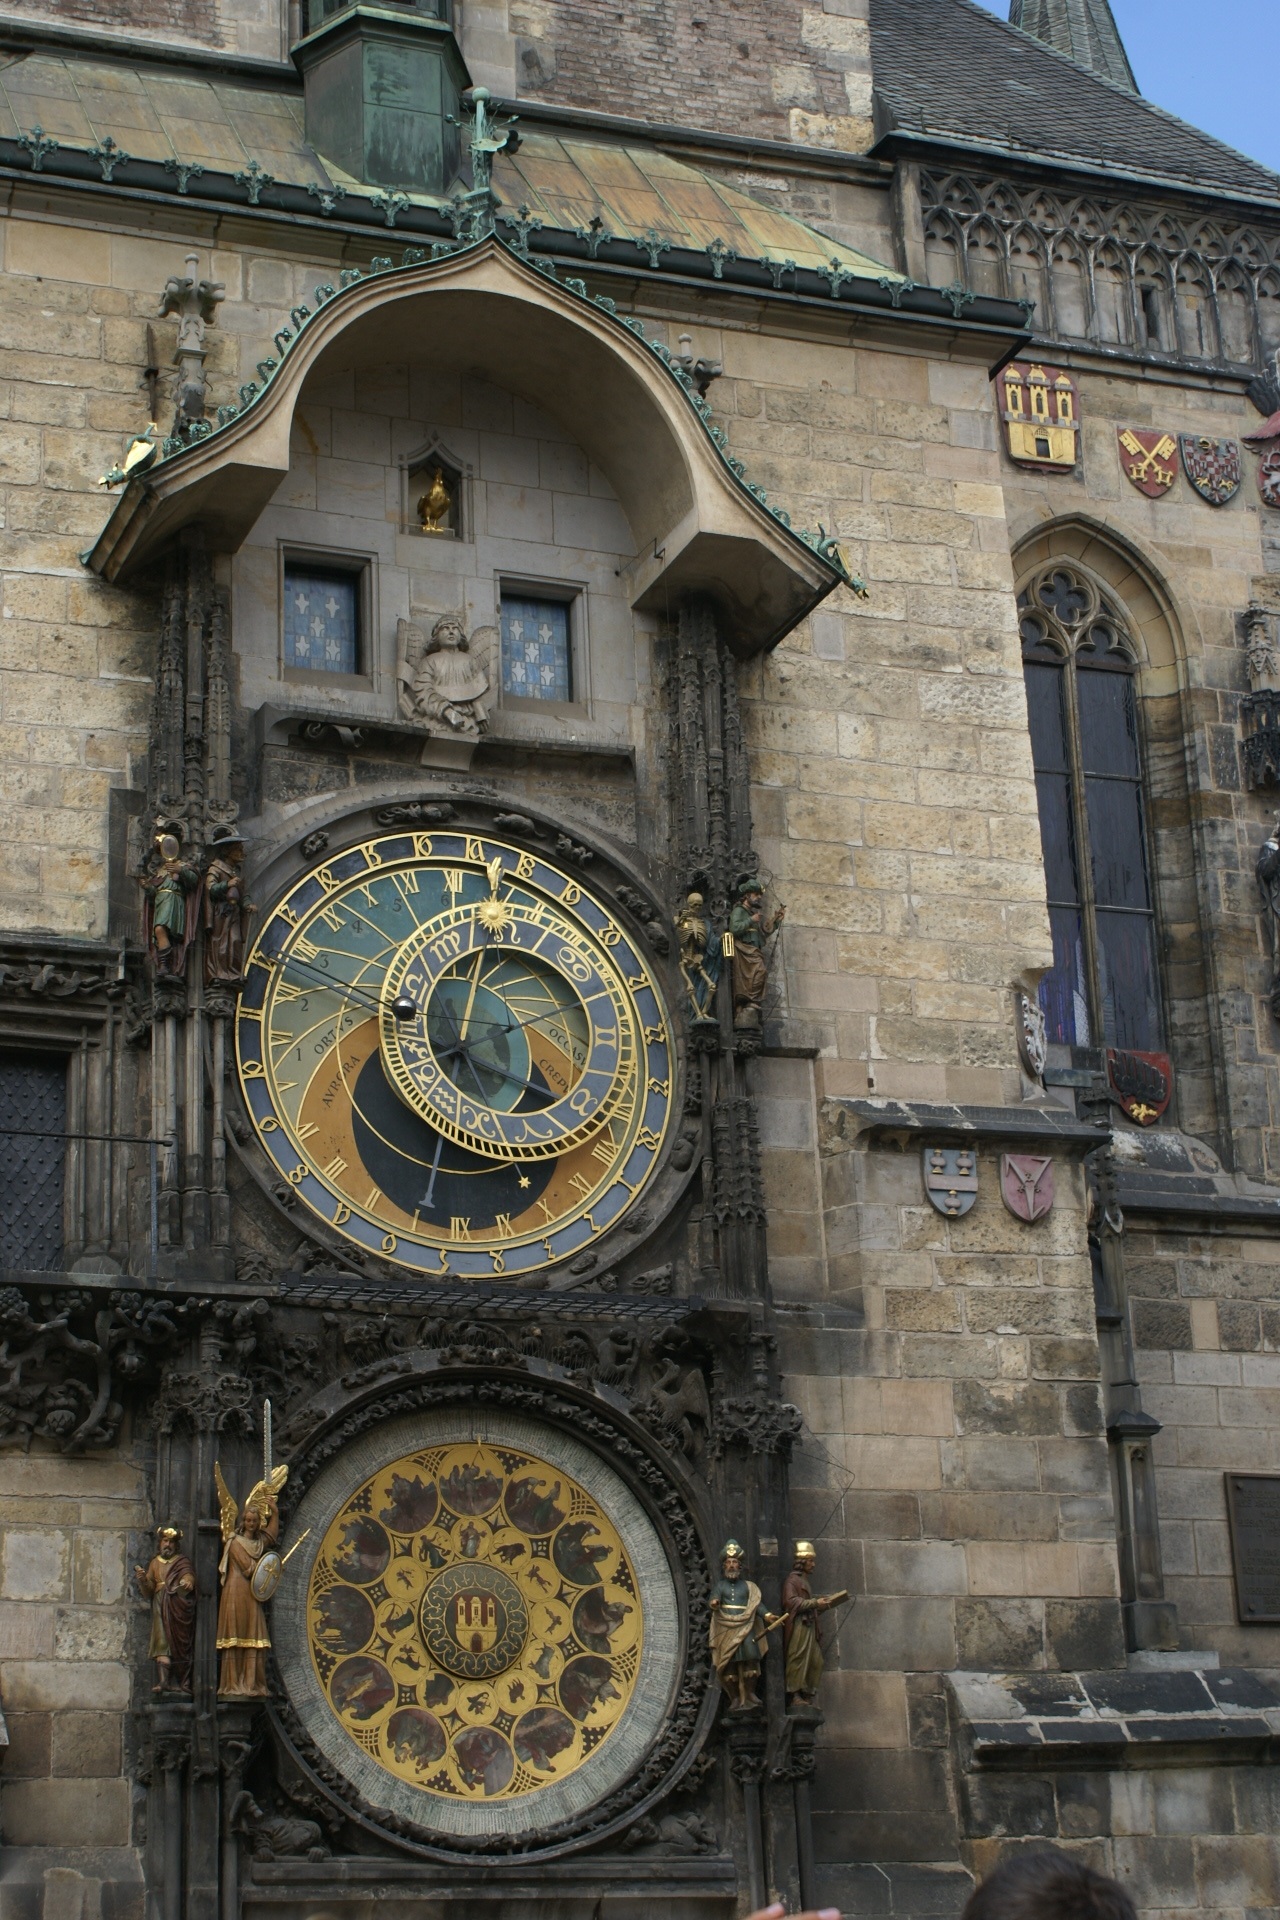
antique, town, clock, time, building, facade, church, cathedral, chapel, prague, dial, place of worship, clock tower, astrology, astronomy, synagogue, basilica, czech, middle ages, horoscope, astrological, ancient history, zodiac